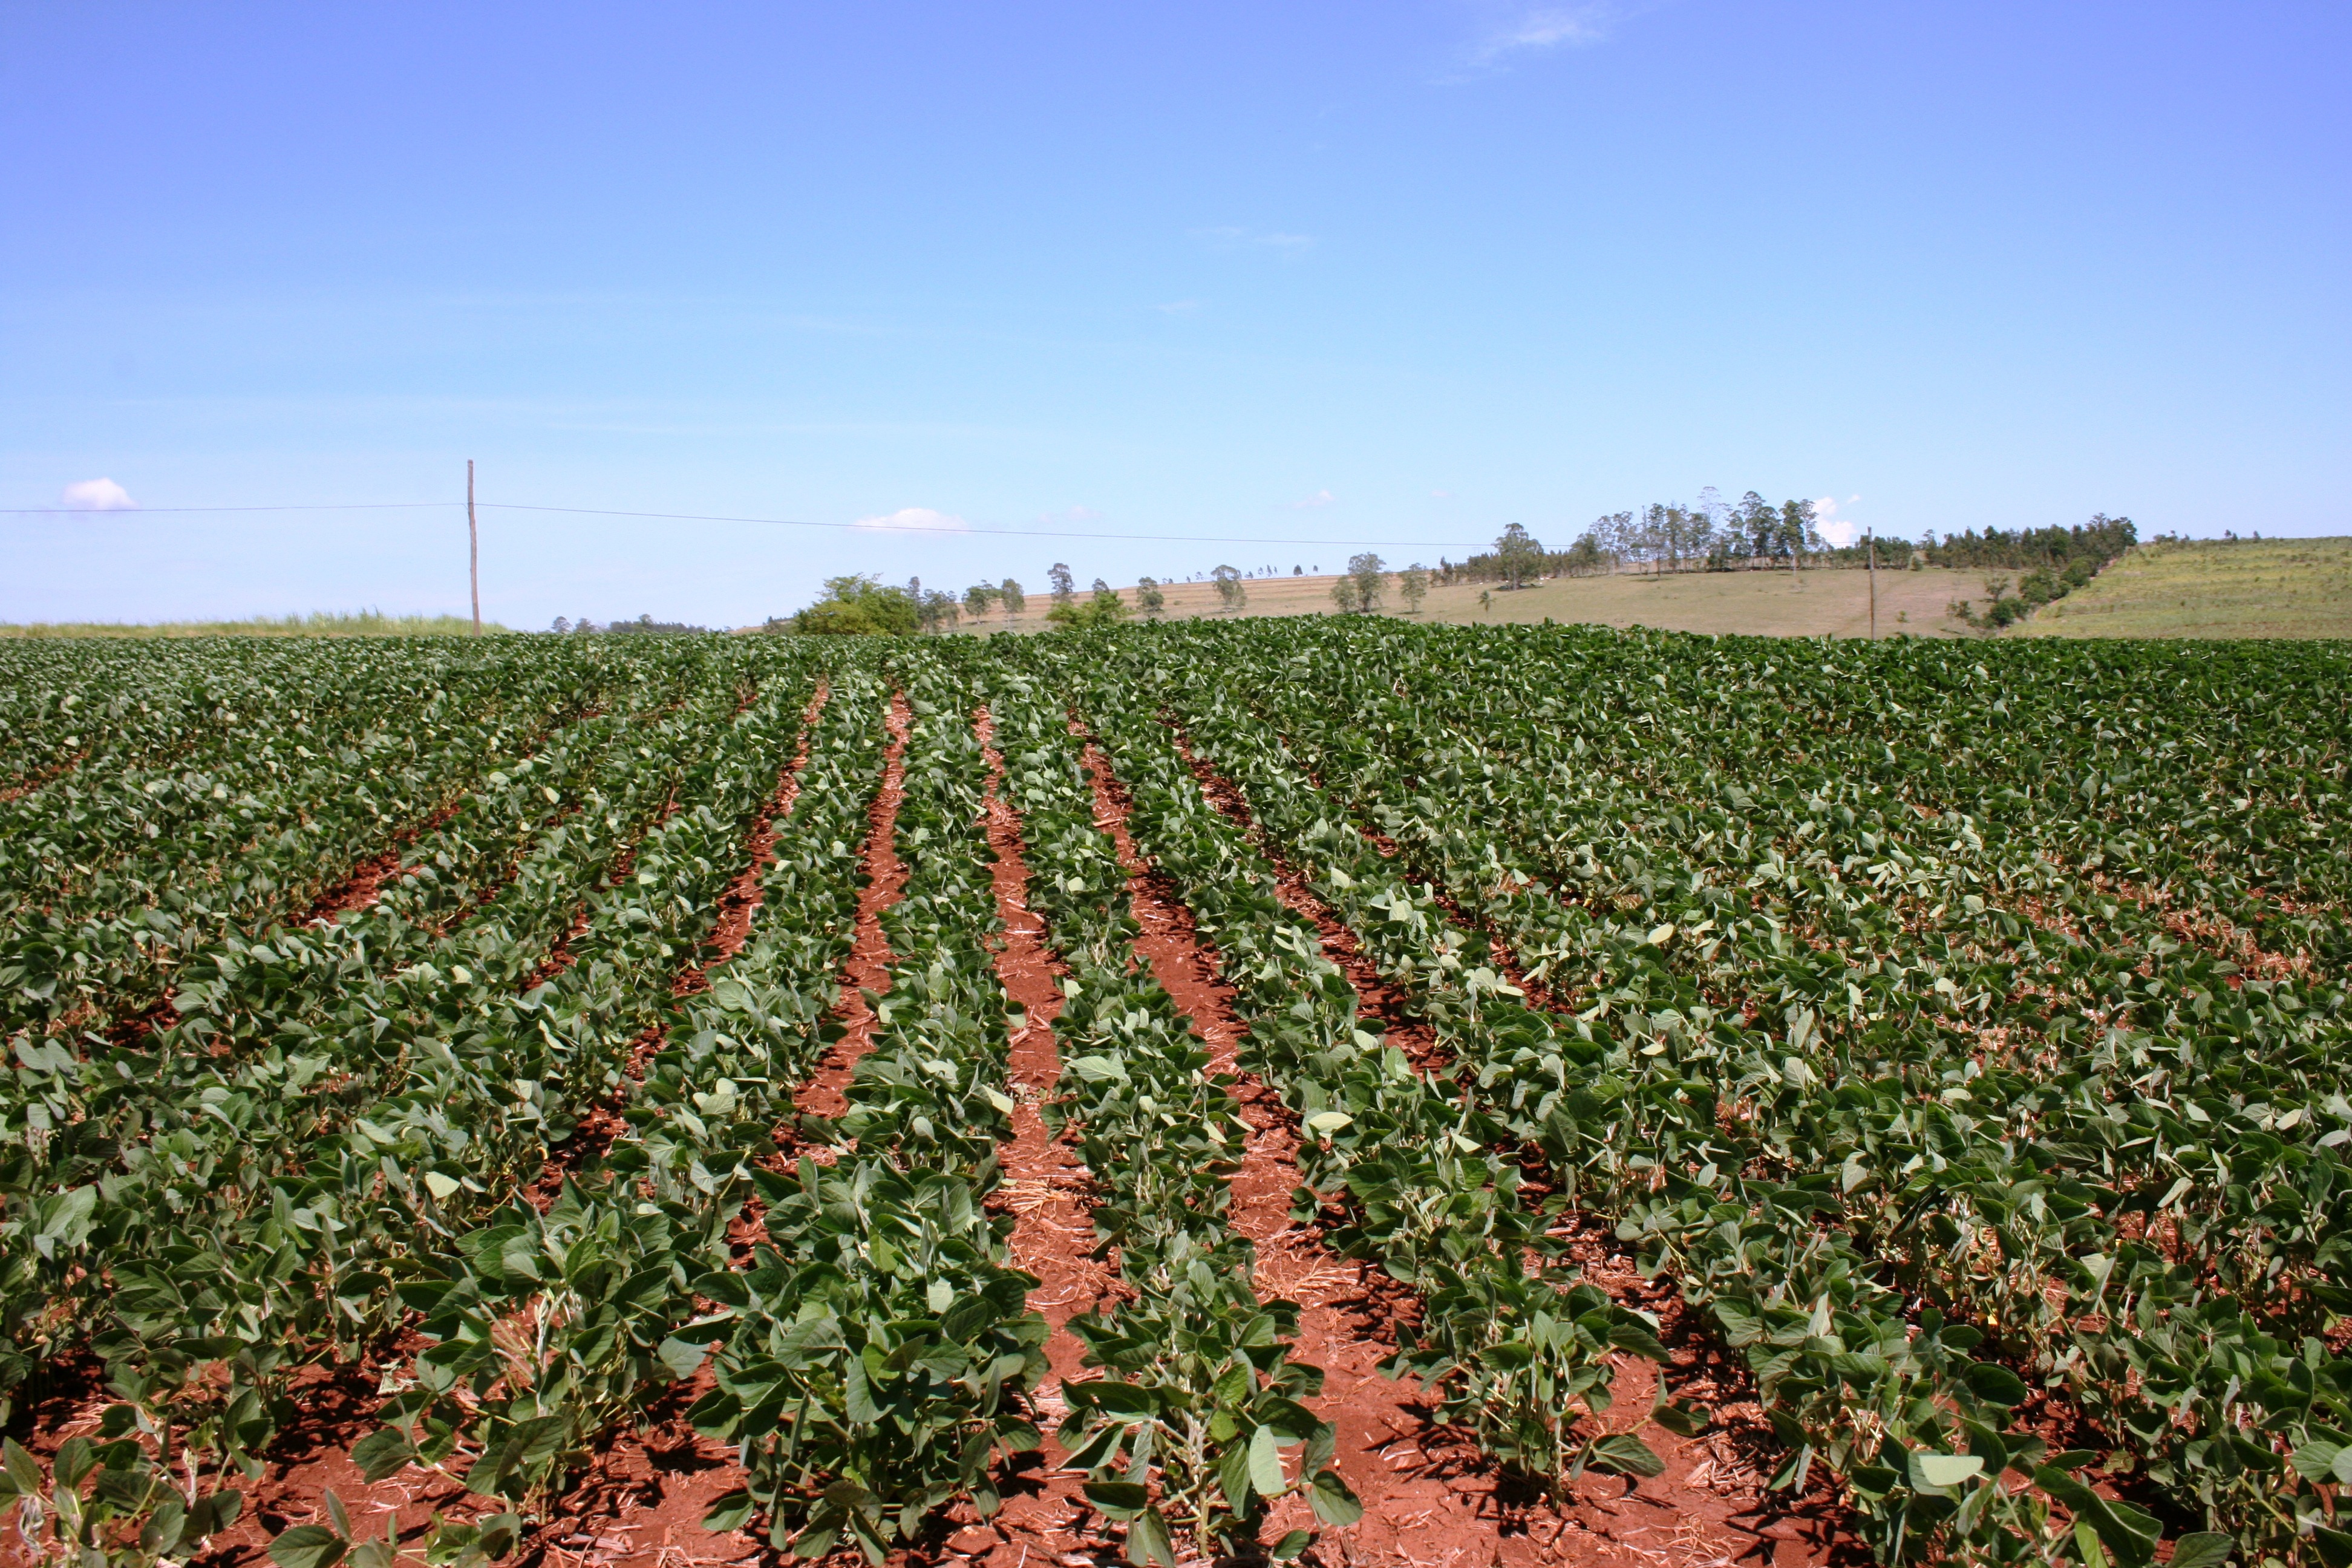
plant, field, farm, flower, food, produce, crop, soil, agriculture, plantation, planting, beans, sao paulo, flowering plant, annual plant, grass family, planting of beans